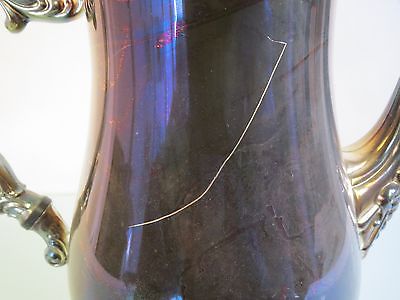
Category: kettle